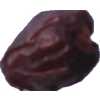
Label: dates